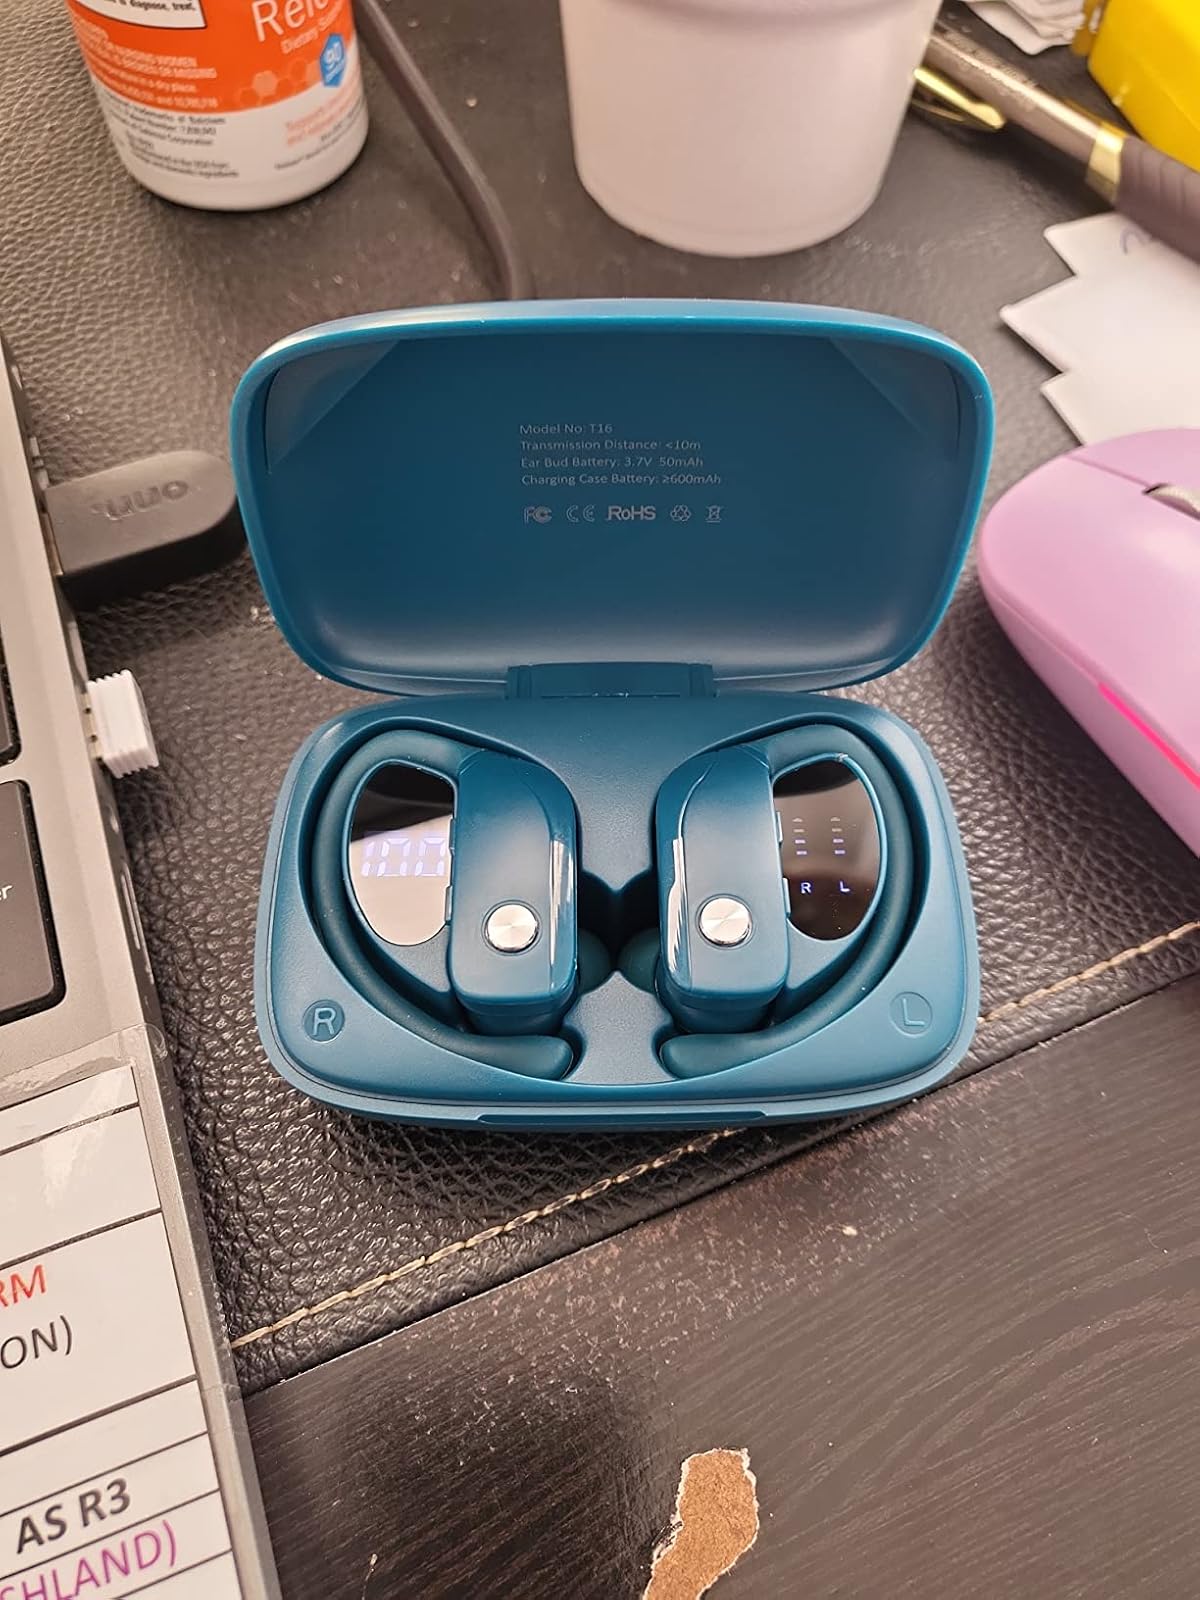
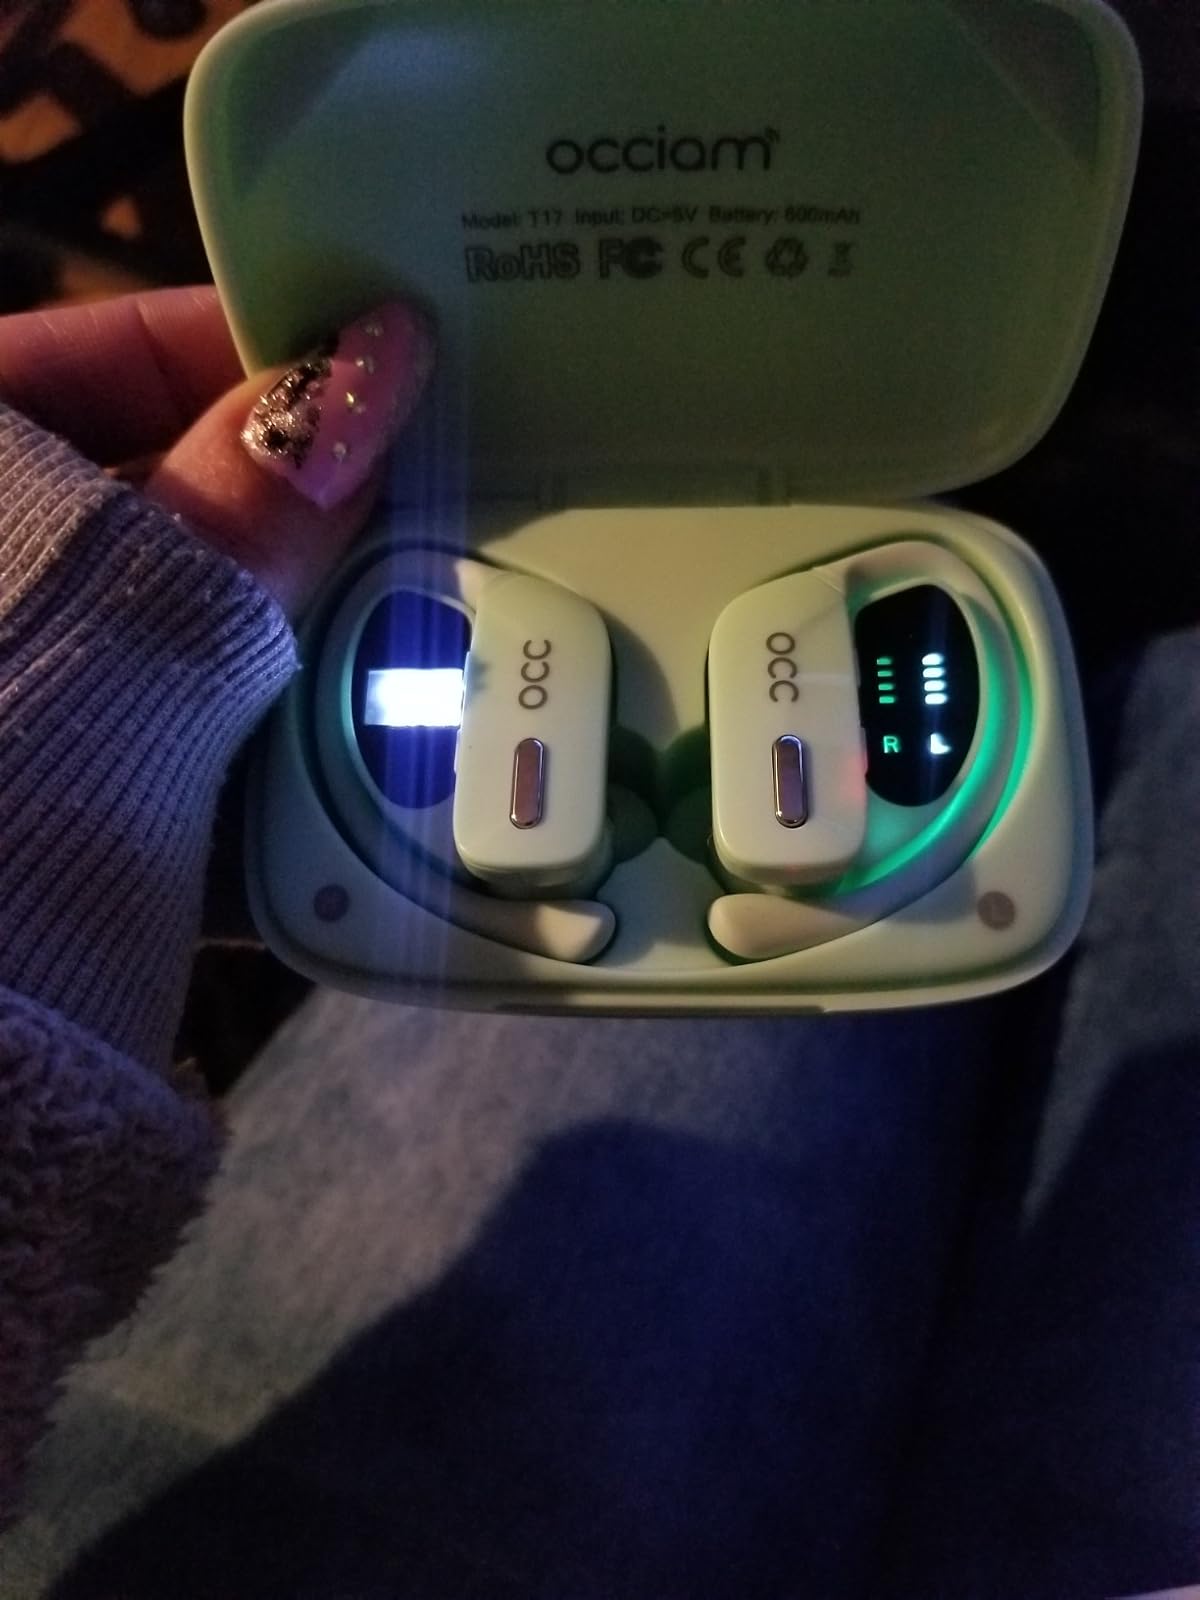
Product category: earbuds
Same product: no